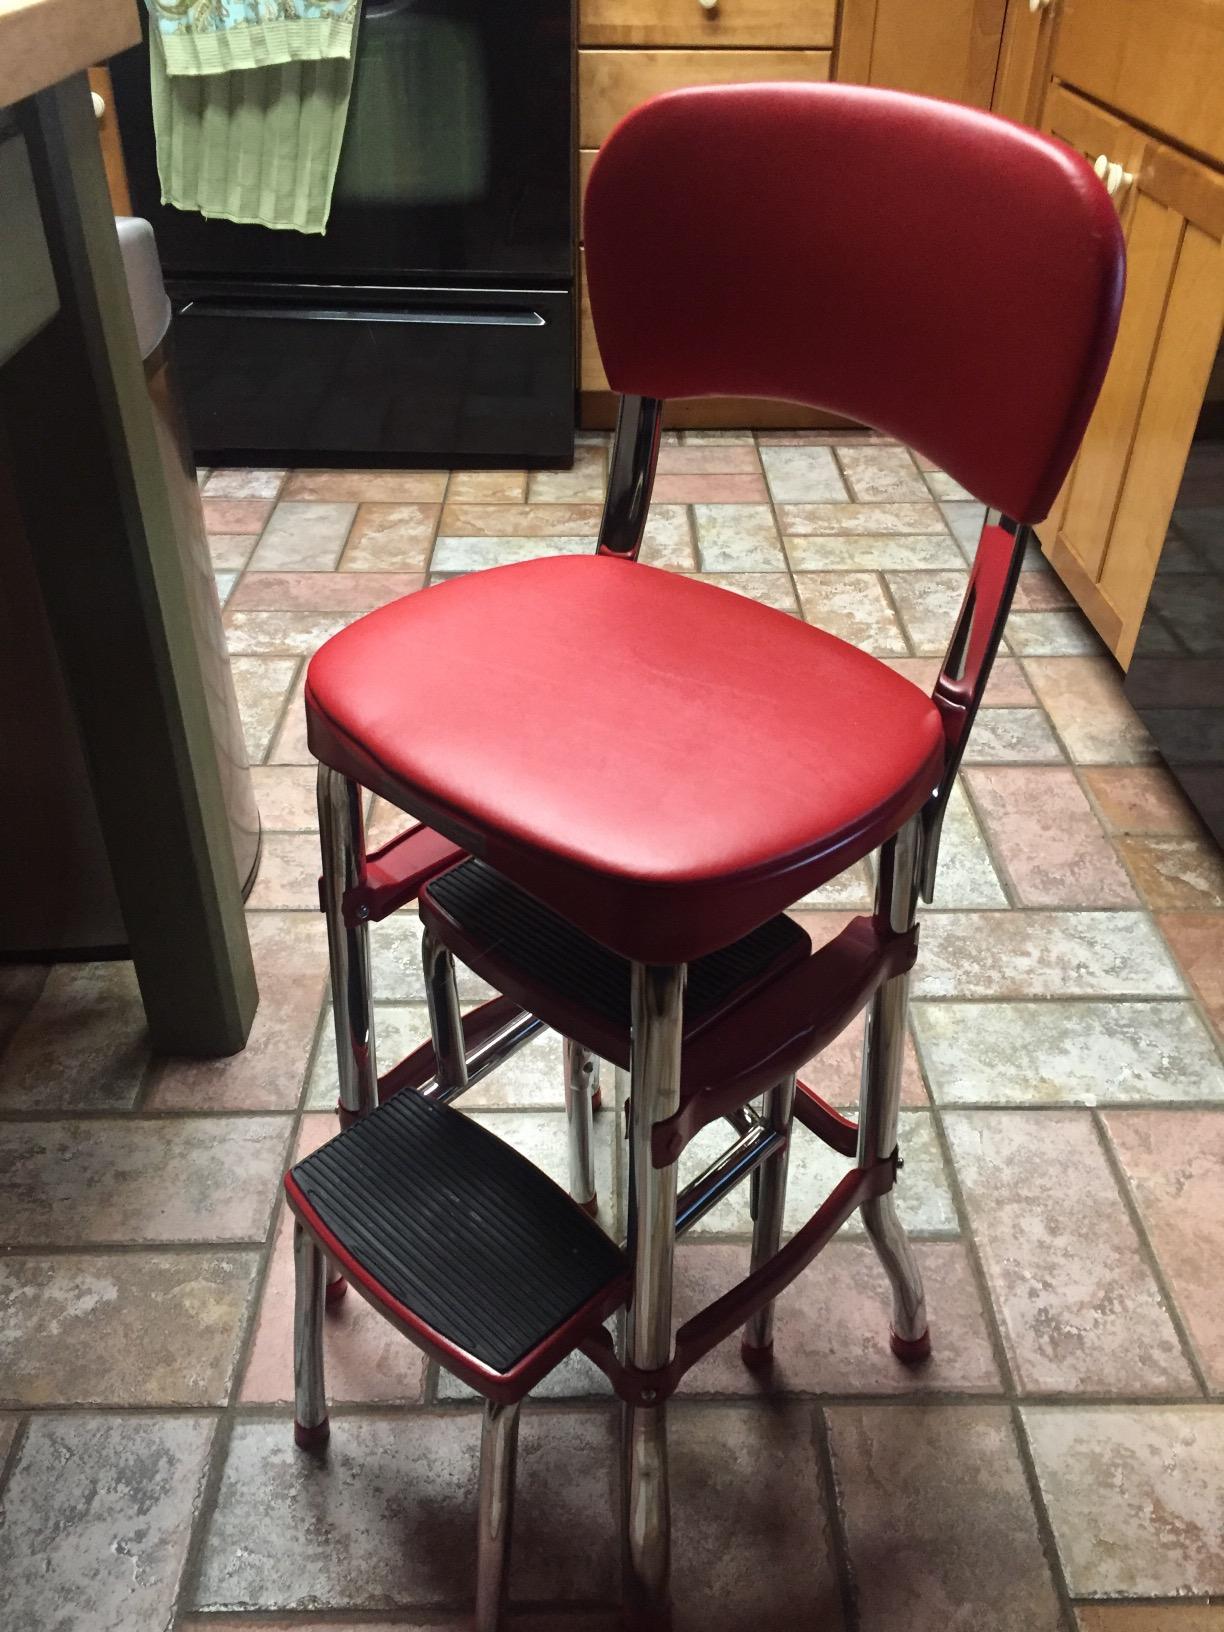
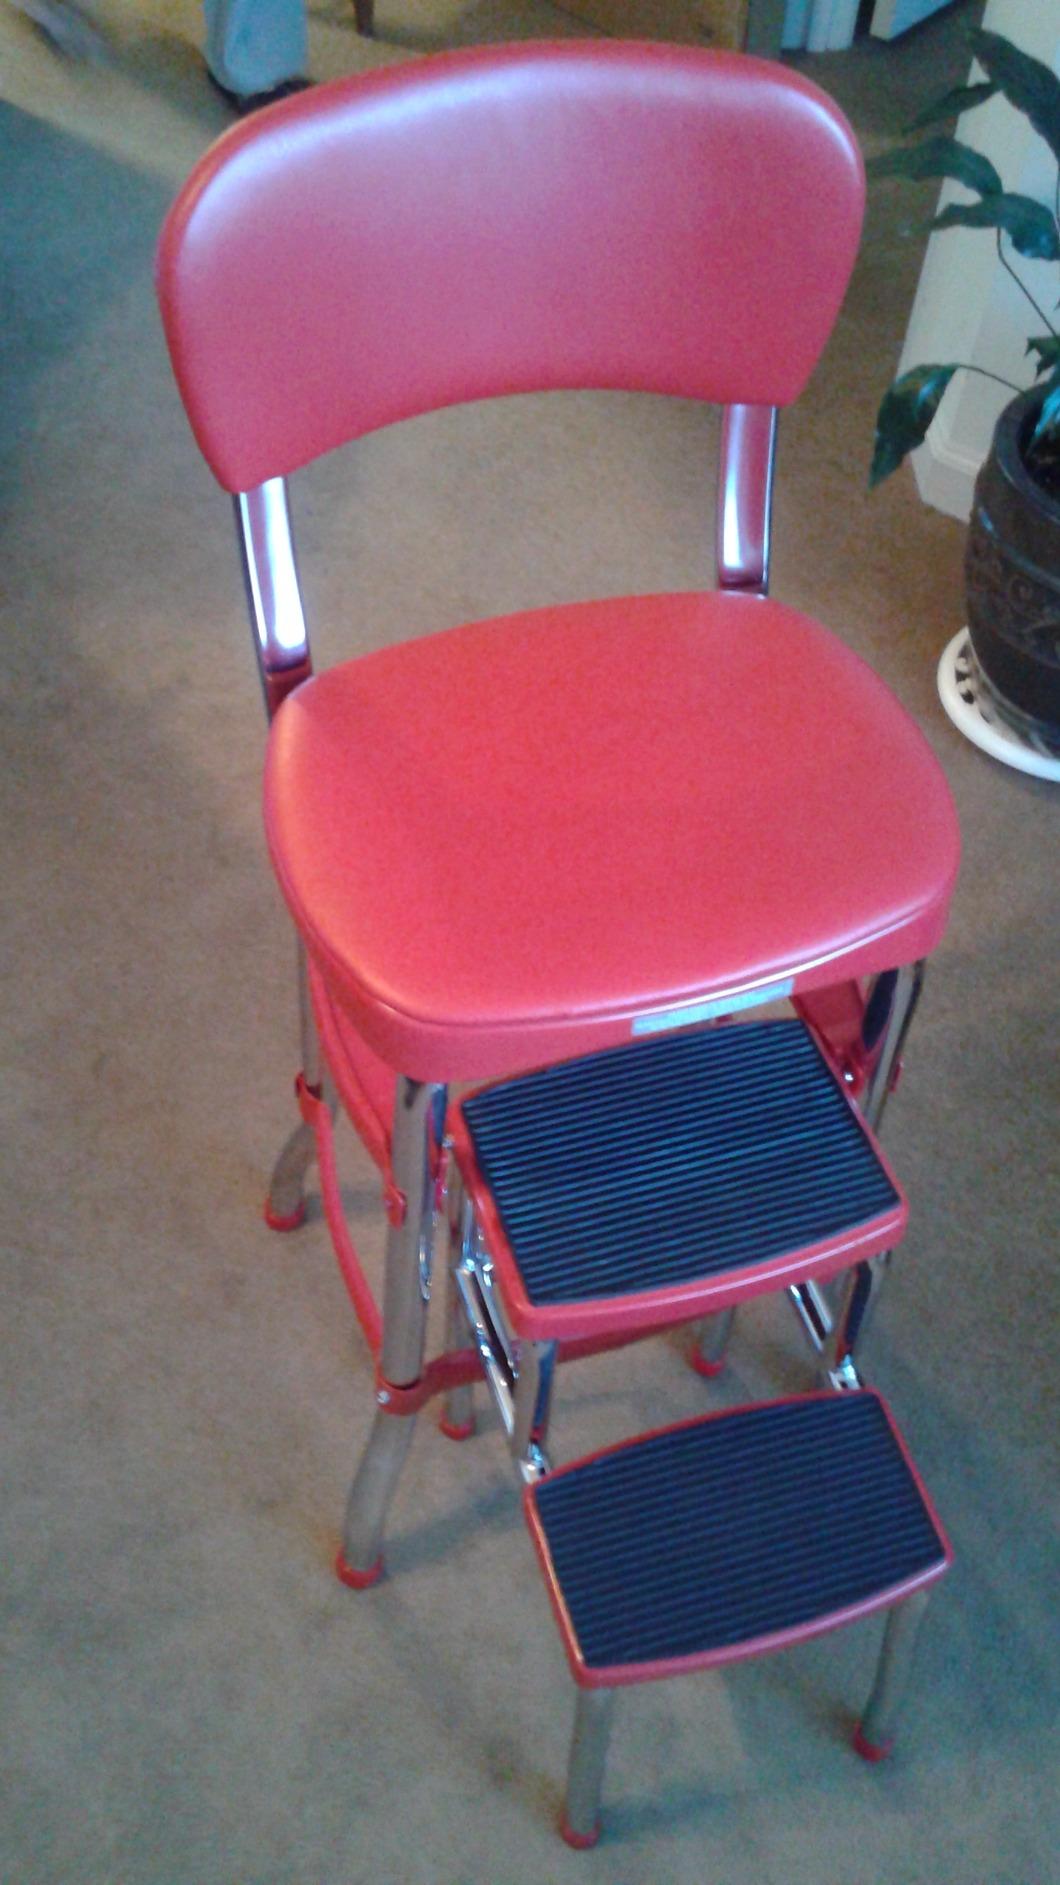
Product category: items_chair
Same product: yes